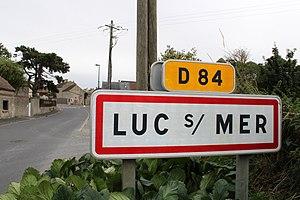
Entrée de la ville
Luc-sur-Mer est une commune française située dans le département du Calvados en région Normandie, peuplée de 3 182 habitants.